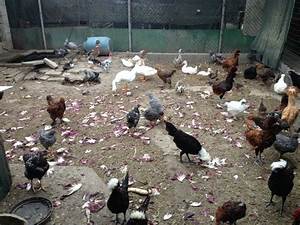
Label: chicken